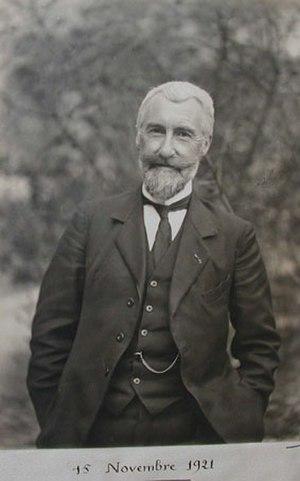
Cette page concerne les événements qui se sont produits durant l'année 1951 en Lorraine.
En biologie, l'adaptation peut se définir d’une manière générale comme l’ajustement fonctionnel de l’être vivant au milieu, et, en particulier, comme l’appropriation de l’organe à sa fonction.